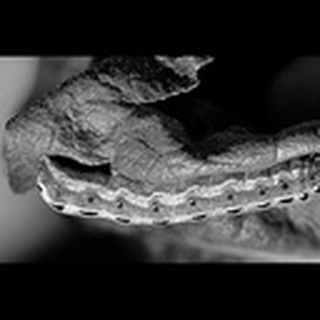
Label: cotton_army_worm